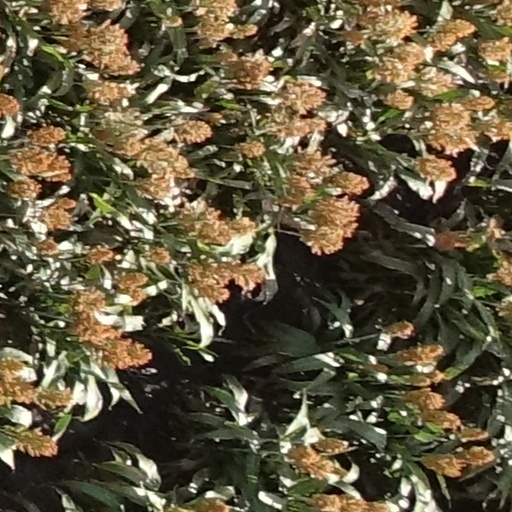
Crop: sorghum